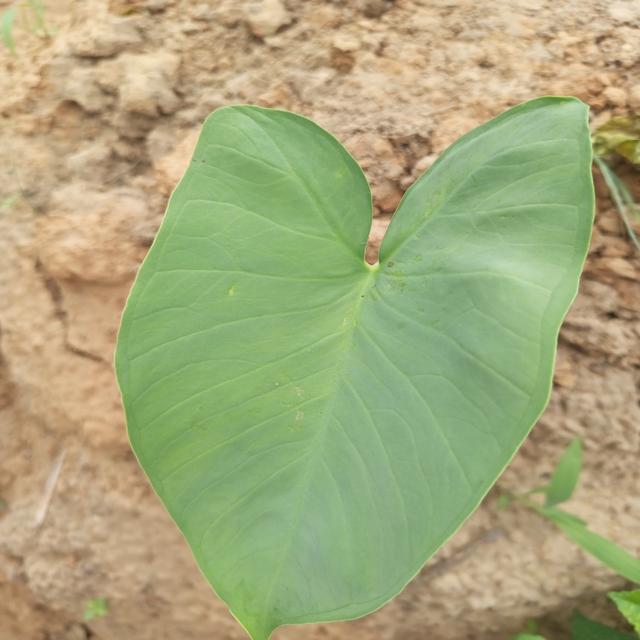
Label: Healthy